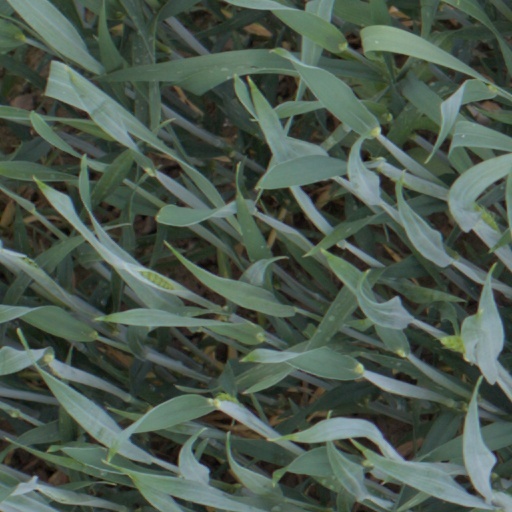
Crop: wheat